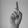
ASL letter: D